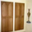
Label: wardrobe